Rugby league in France

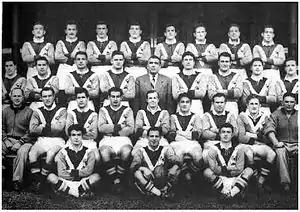
The France national rugby league team in 1951

On 10 July 1947, a "gentleman's agreement" was signed between the Ligue Française de rugby à treize (Paul Barrière as representative), the French republic and the French rugby union for division of the Ligue Française de rugby à treize in two parts: a Federation française de jeu à treize as the governing body of the amateur game and a Ligue de rugby à XIII as the governing body for the semi-professional game. Although the ban on rugby league was lifted, it was prevented from using the word rugby in its title from 24 April 1949 until 26 June 1991, having to use the name Jeu à Treize ("Game of Thirteen"). Rugby league remained banned in schools and was limited to 200 professional players under this dubious arrangement.